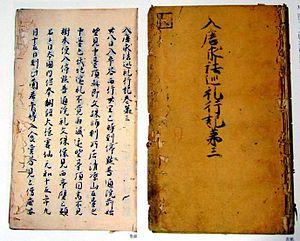
Les souvenirs d'un pèlerinage en Chine en quête de la loi sont un journal de voyage en quatre volumes écrits par Ennin, moine bouddhiste japonais en Chine au IXᵉ siècle. Il fait partie des huit bouddhistes japonais qui étudient en Chine à cette époque. Il rédige son journal durant un pèlerinage bouddhiste en Chine qui dure neuf ans et demi, de 838 à 847.